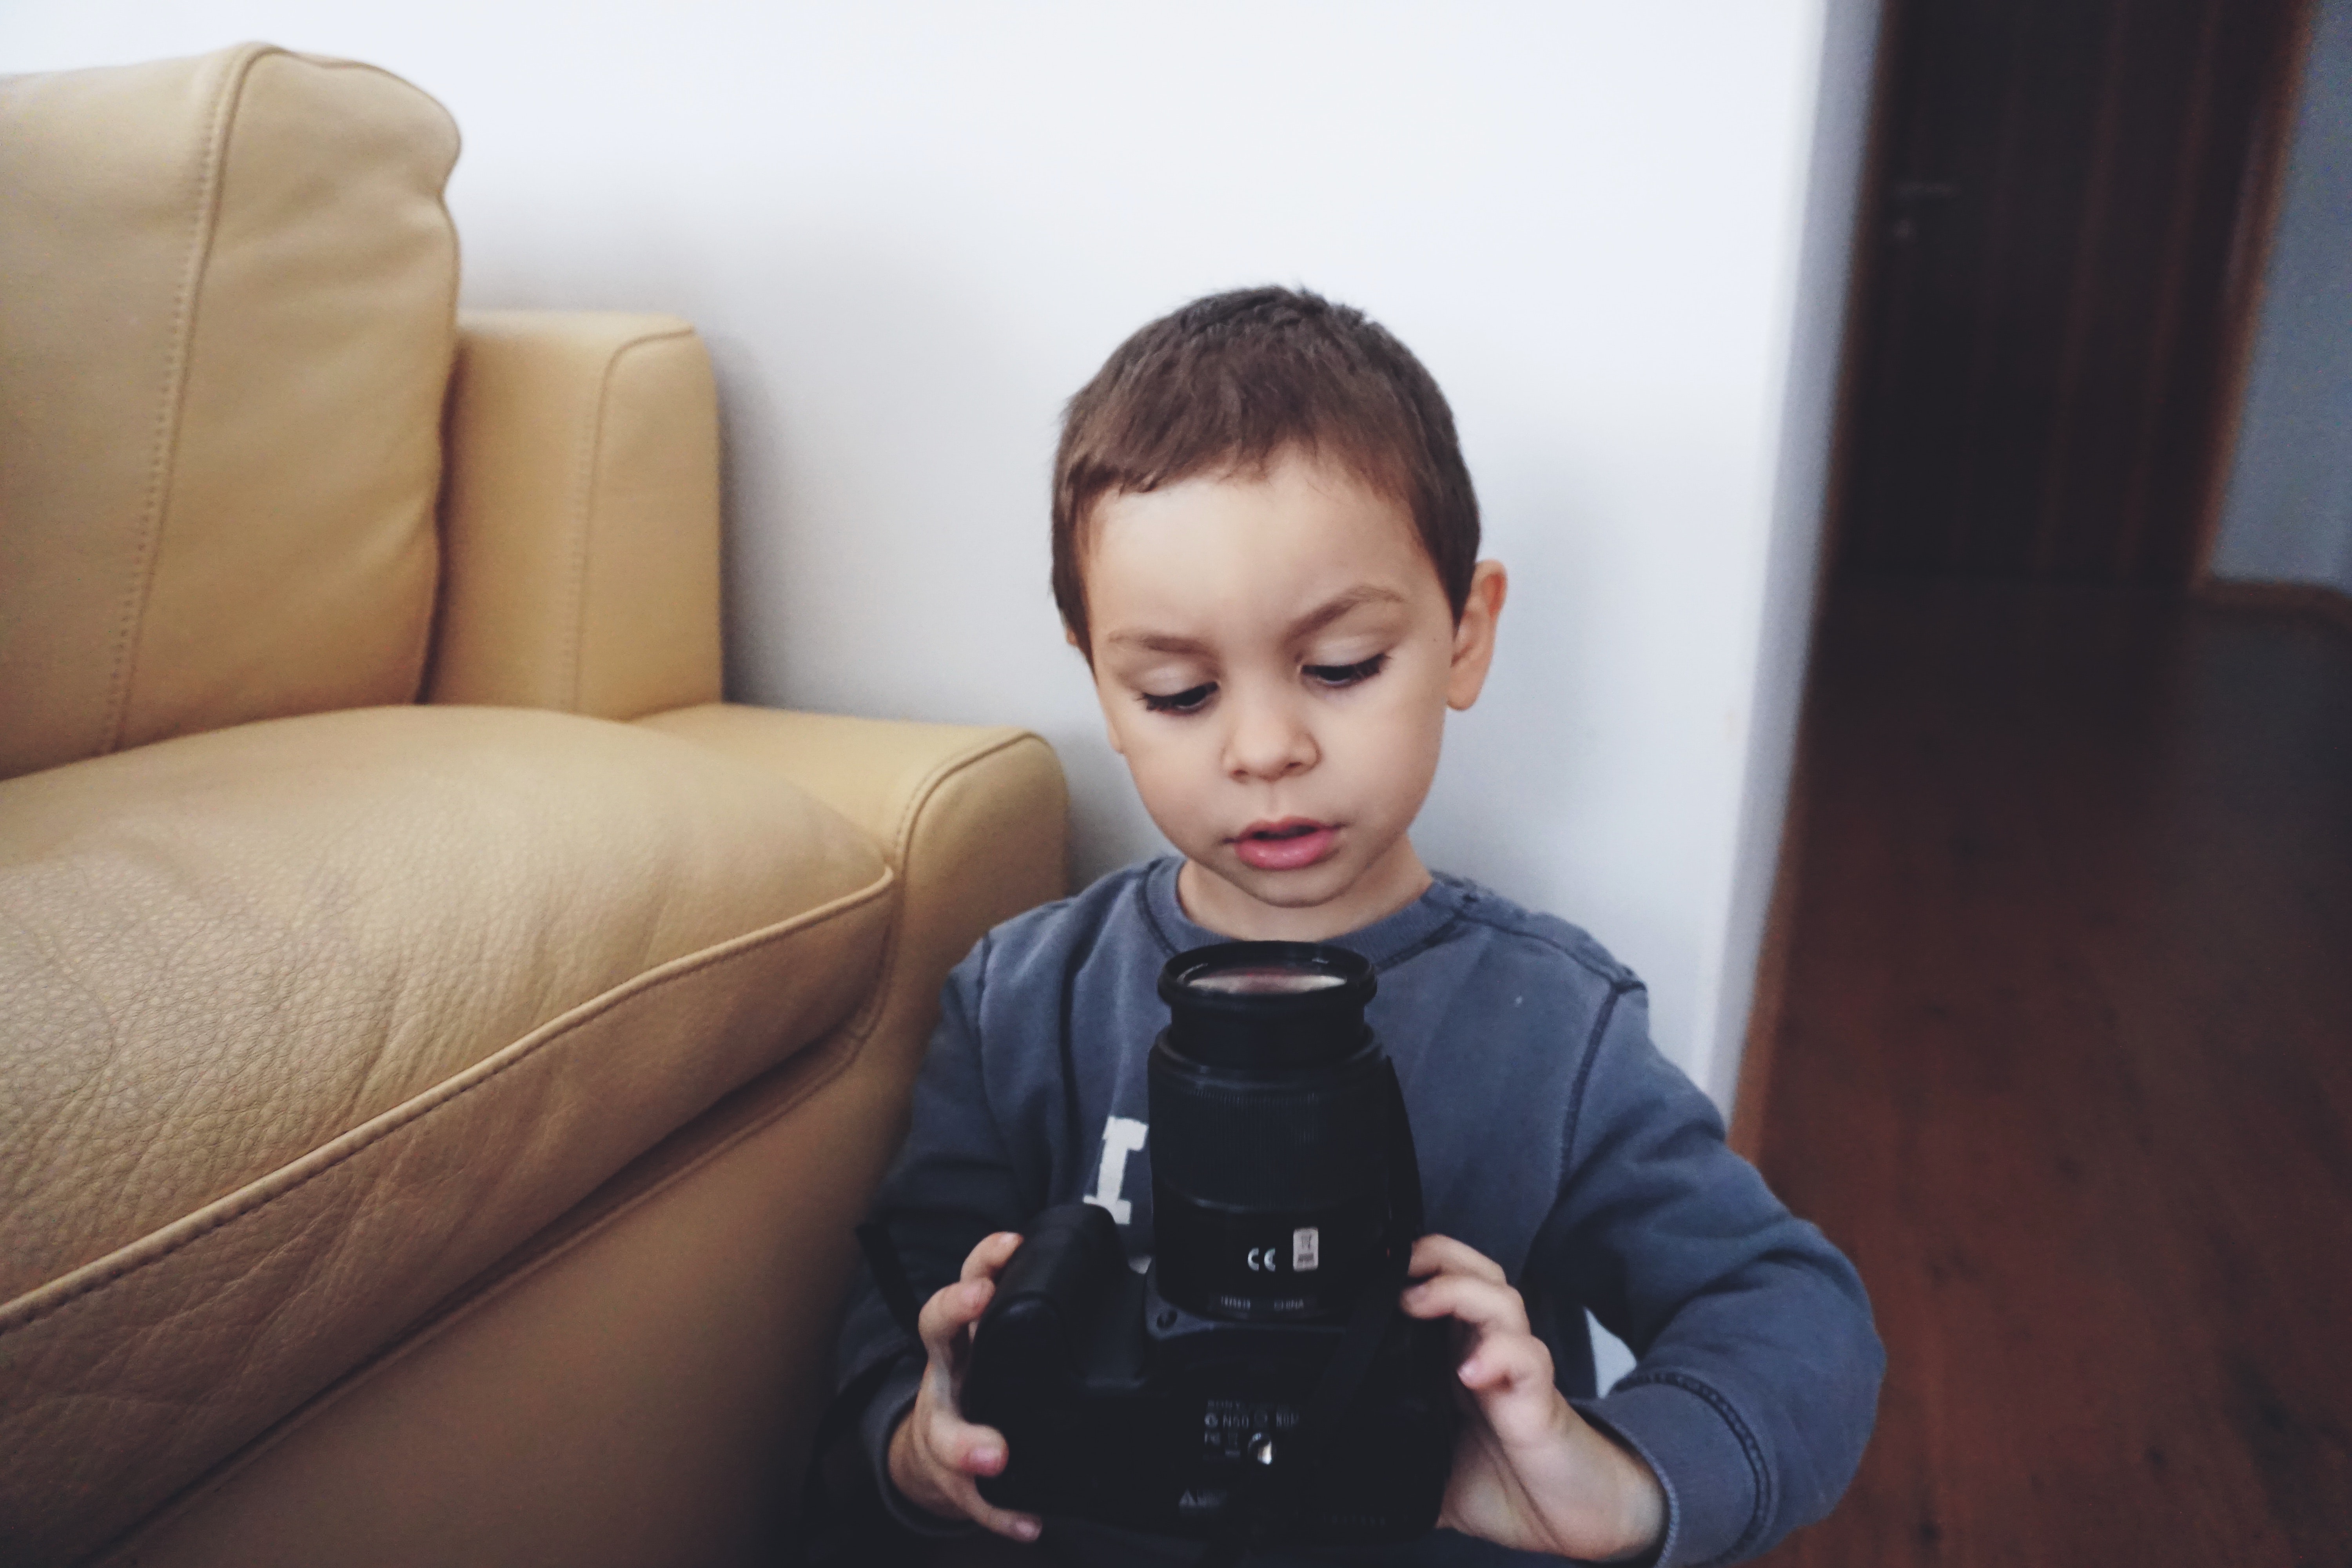
child, face, head, sitting, toddler, electronic device, technology, photography, gadget, ear, baby, play